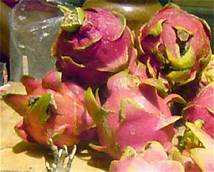
Label: Dragonfruit